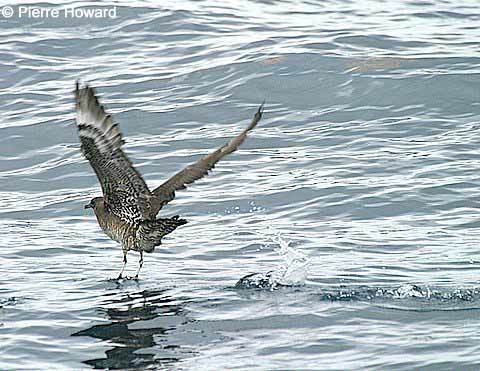
a large bird has large thighs and large wings that have white wingbars.
the bird is speckled brown, white and gray with very long primaries.
this bird has a black beak, greyish feet and tarsus, black eyes, speckled breast, speckled area under wings in black and white, black wings, and it has a large wingspan.
this is a large aquatic bird with huge brown and white wings a large head and bill.
this bird is black and white in color with a black beak, and black eye rings.
this seabird has a long bill, black and white spotted wings and reticles, a spotted belly and breast, and gray tarsi.
this bird has patterned black, brown, and white primaries and secondaries.
this tan bird is covered with white and dark brown speckles until the tip of the wings which have dark brown stripes.
this sea bird has black and white speckles all over, and large primaries compared to the rest of its body.
this bird has wings that are black and has a long bill
Species: Pomarine Jaeger